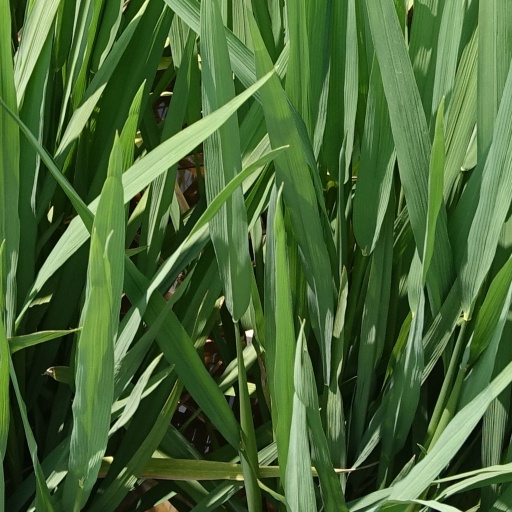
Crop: rice